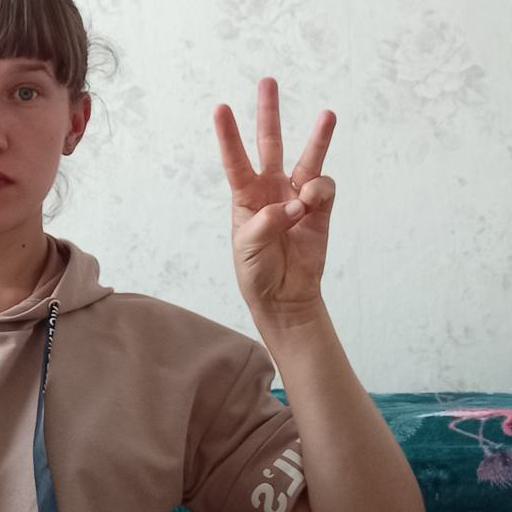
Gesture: three